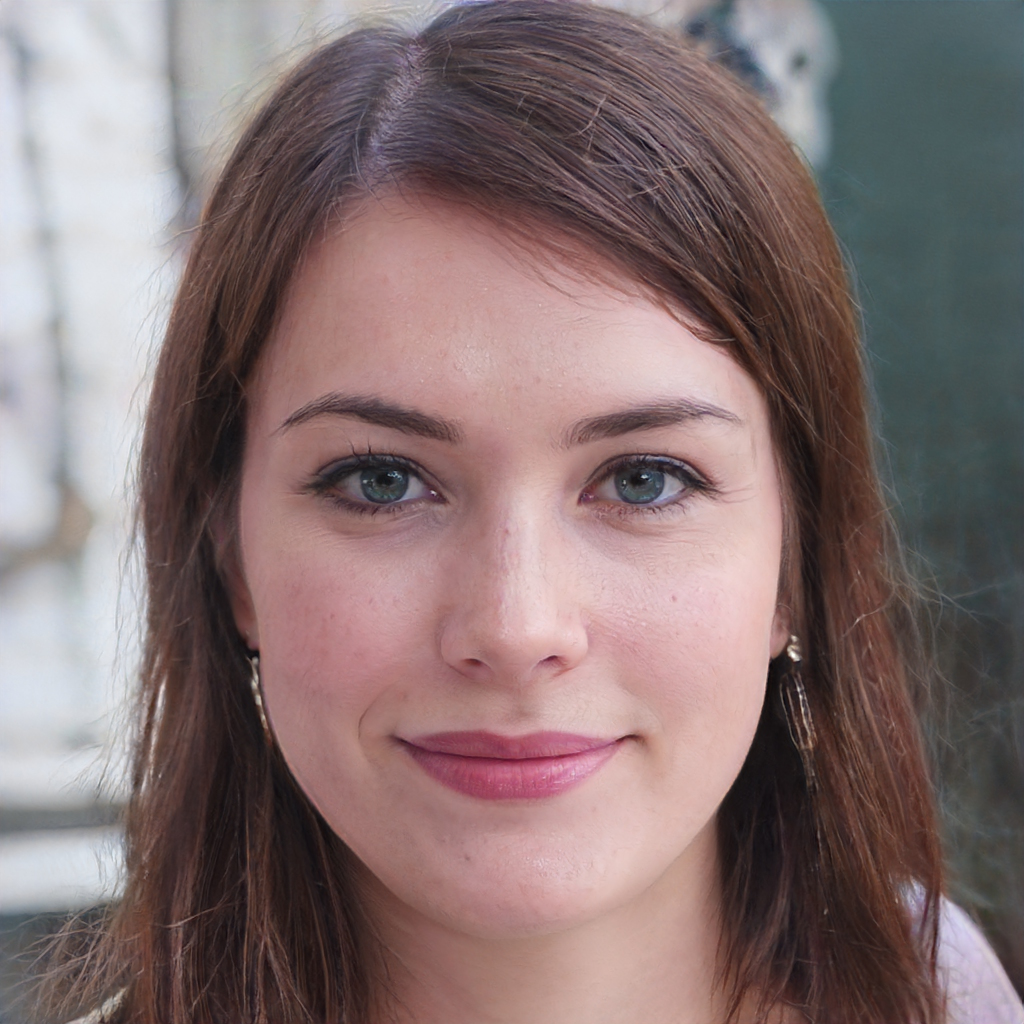
Gender: Female